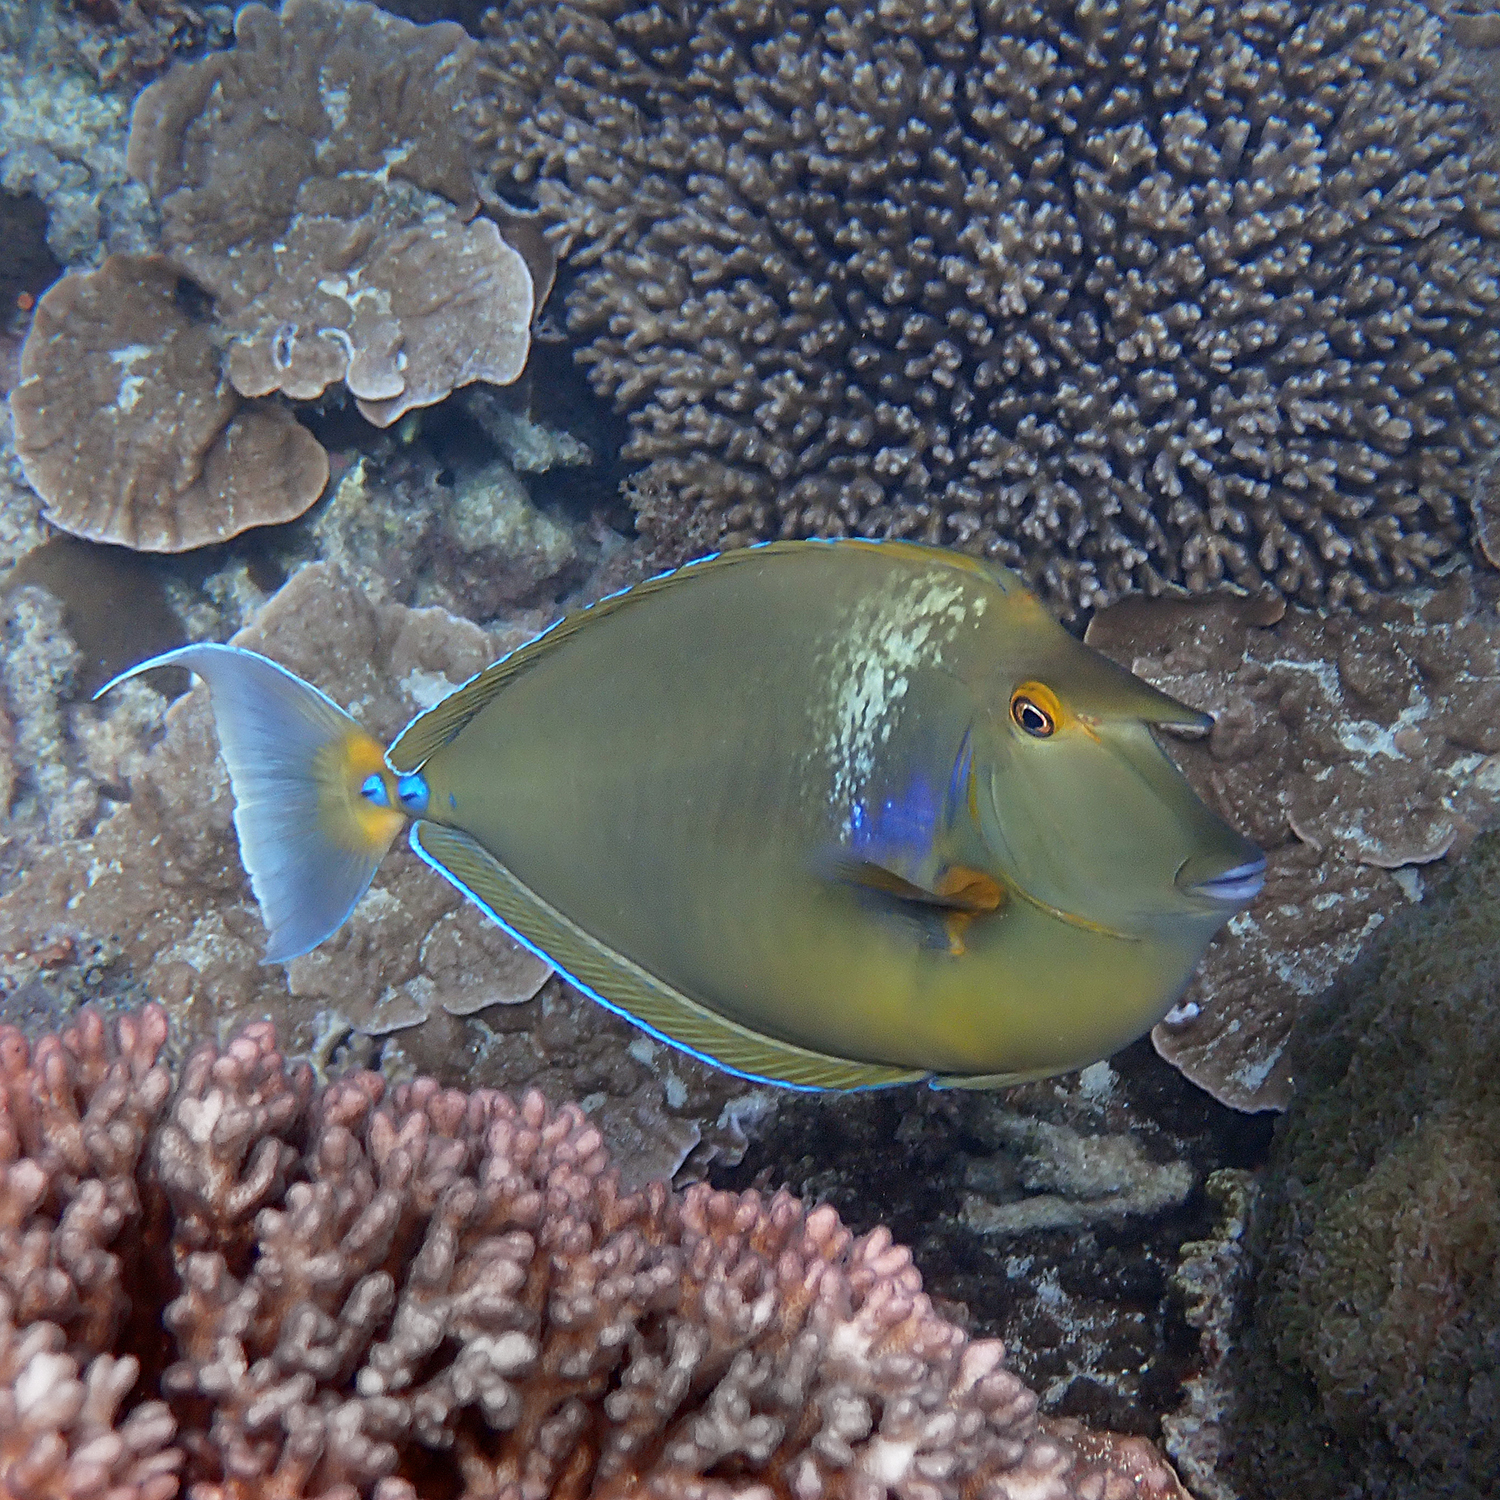
Naso unicornis (Bluespine Unicornfish)